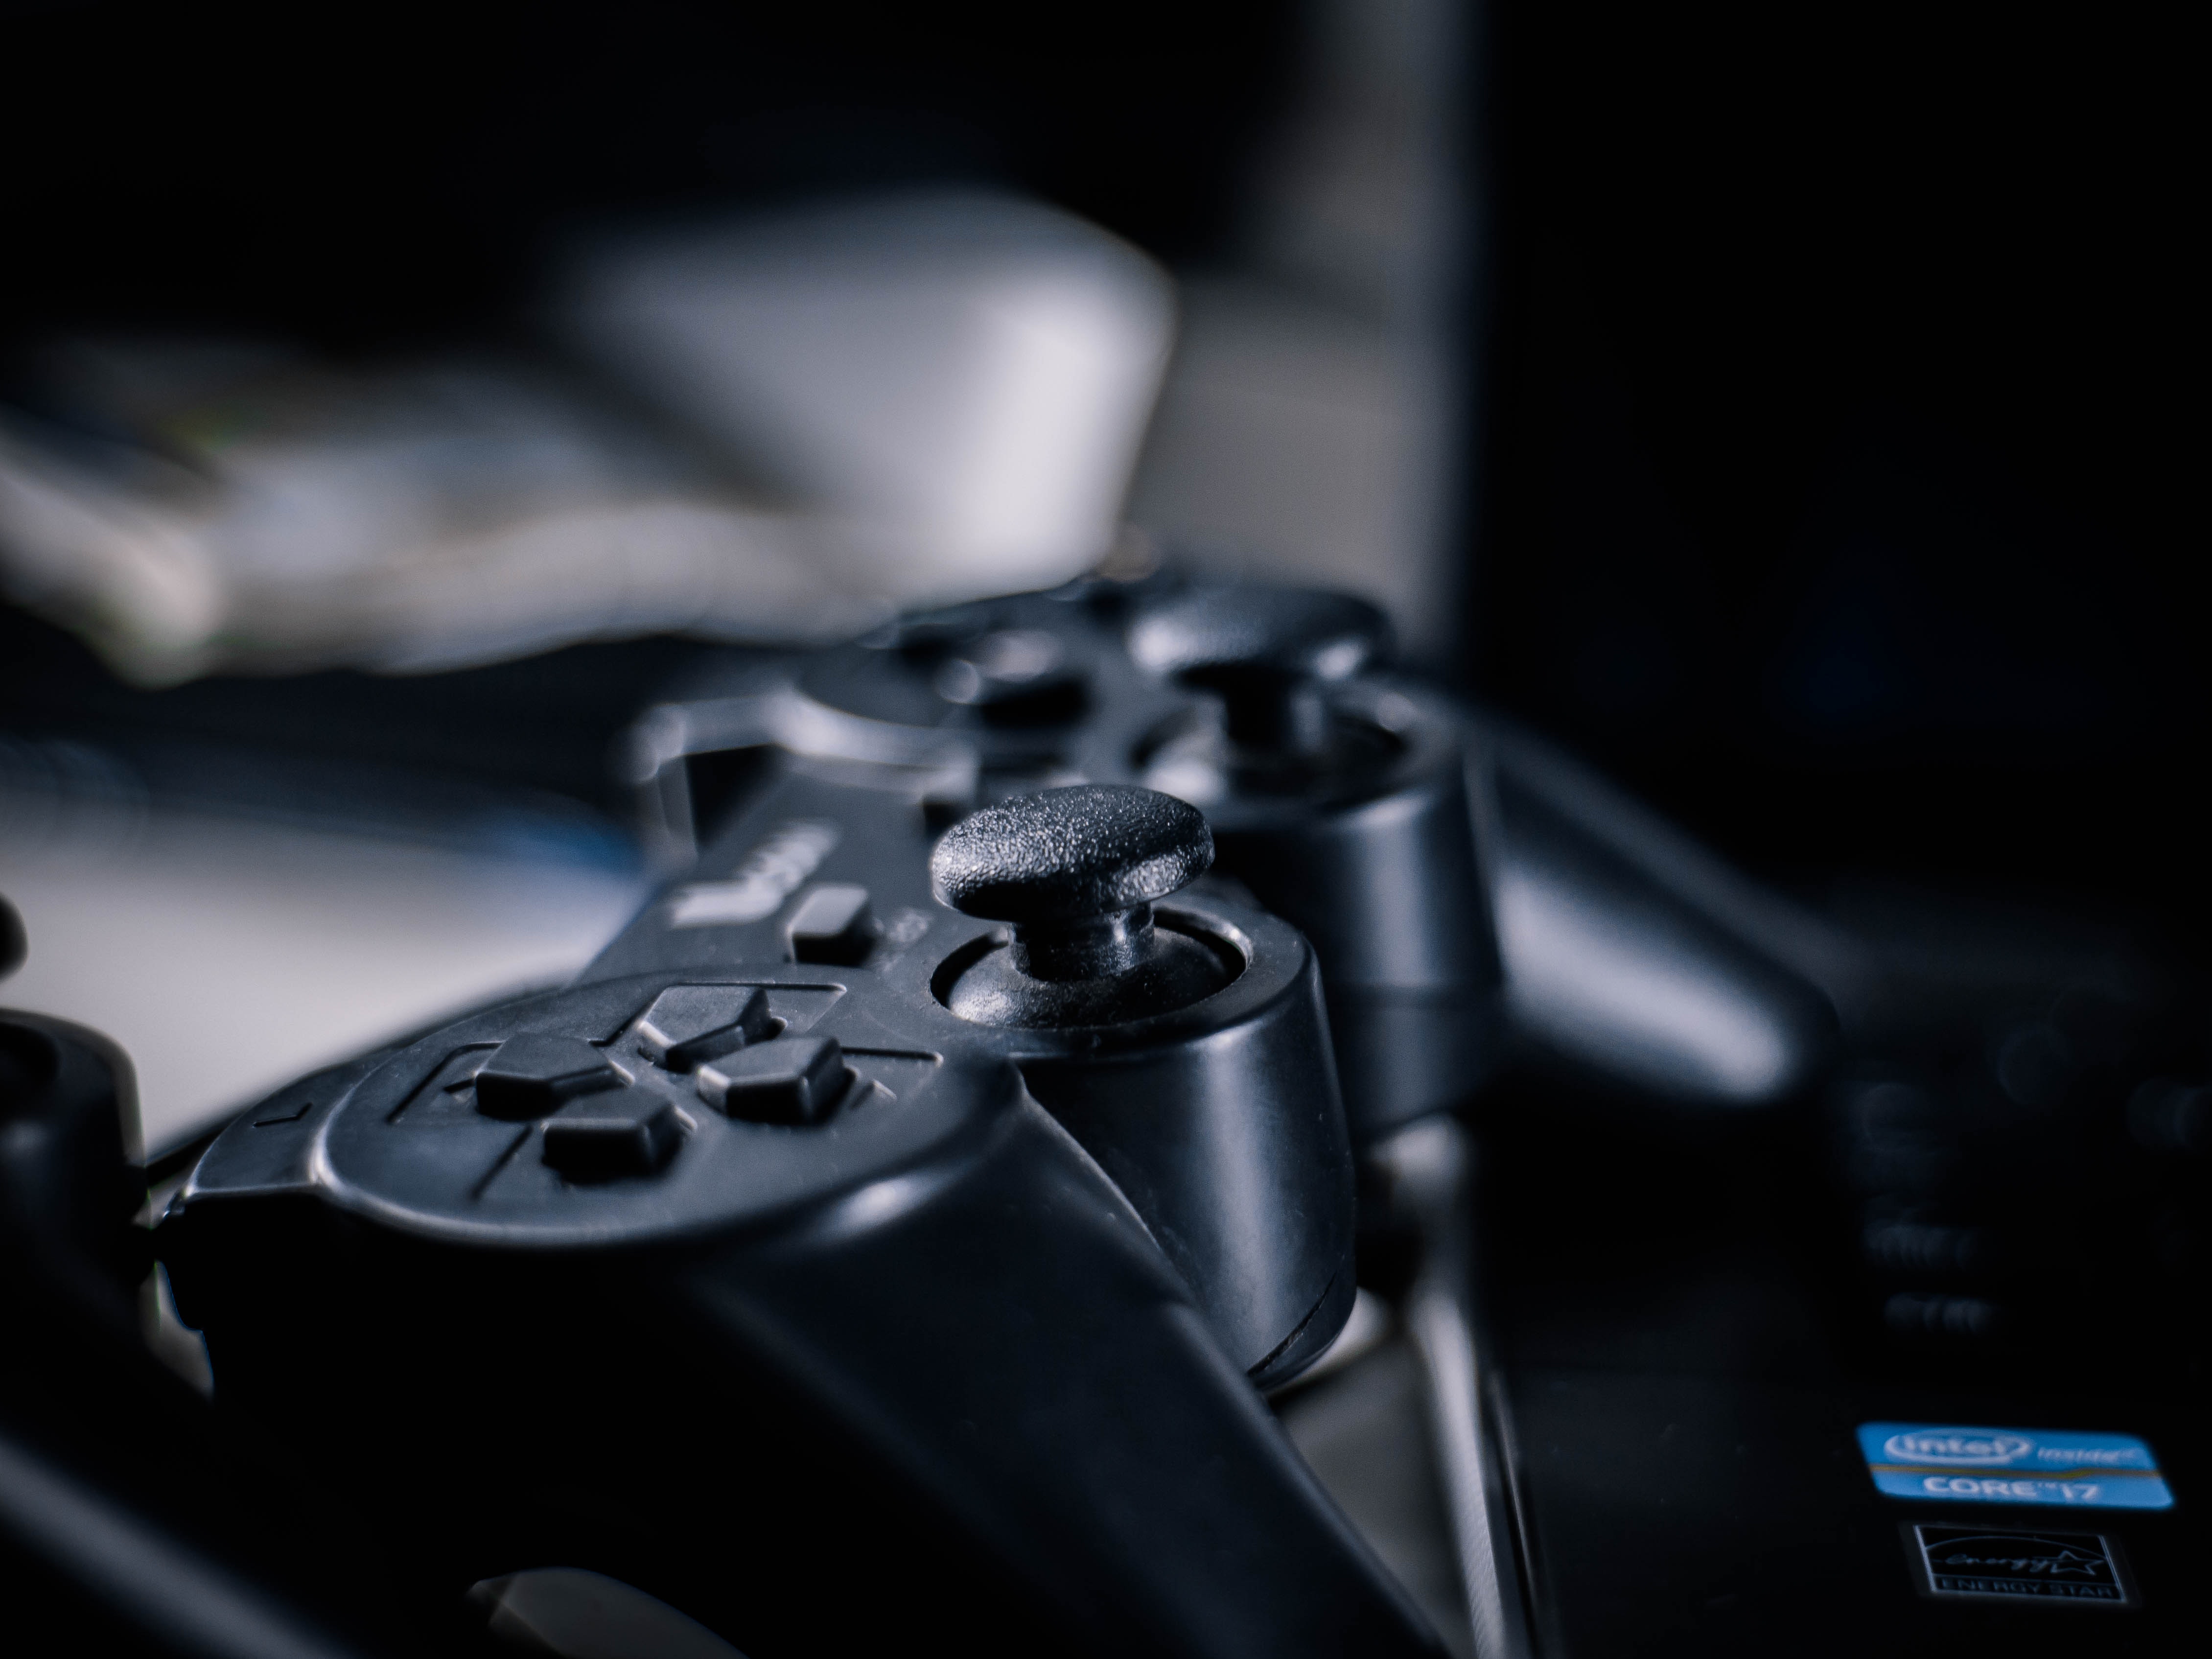
technology, game controller, photography, electronic device, gadget, input device